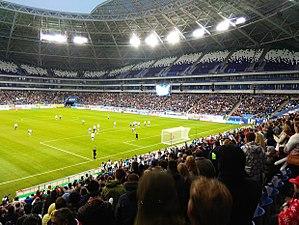
Le stade de Samara sera le stade de l'équipe du Krylia Sovetov Samara. Il accueille la Coupe du monde de football de 2018.